Hundredweight

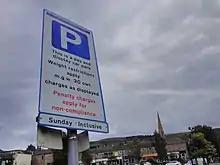
A hundredweight (cwt) road sign in Ilkley, Yorkshire

The hundredweight (abbreviation: cwt), formerly also known as the centum weight or quintal, is a British imperial and United States customary unit of weight or mass. Its value differs between the United States customary and British imperial systems. The two values are distinguished in American English as the short and long hundredweight and in British English as the cental and imperial hundredweight.